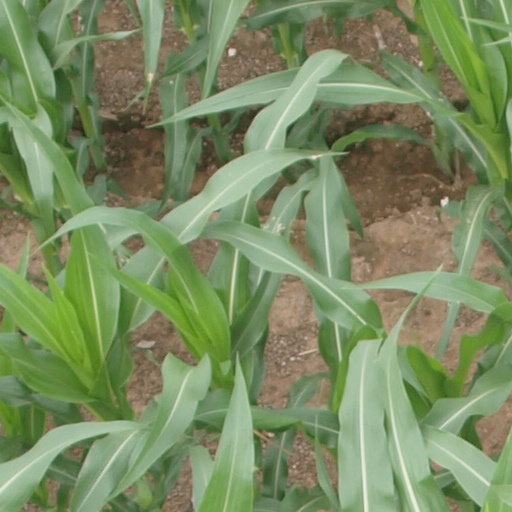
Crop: maize; corn